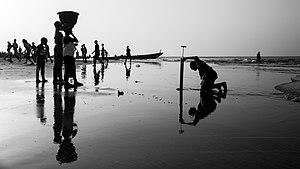
L’arénicole, Arenicola marina, souvent appelée « ver de vase » ou « ver noir », est un animal bien connu des pêcheurs qui le désignent de plusieurs autres noms locaux comme « chique », « buzuc », « buzin », etc.